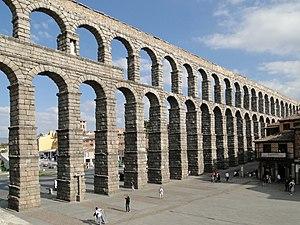
L'Aqueduc de Ségovie, Espagne.
L’aqueduc de Ségovie, Espagne, a été édifié dans la deuxième moitié du Iᵉʳ siècle ou au début du IIᵉ siècle, du règne de Claude à celui de Trajan, selon les avis.